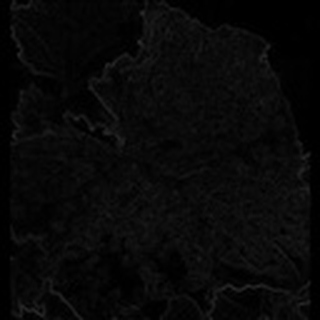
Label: cotton_powdery_mildew